Landmark Books (series)

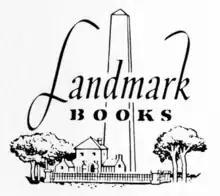
Logo for the Landmark Books series

Landmark Books was a children's book series published by Random House from 1950 to 1970, featuring stories of significant people and events in American history written by popular authors at the time. The series expanded in 1953 to include world history as a sub-series called World Landmark Books, and a second sub-series of larger-format books illustrated with color artwork or black and white photographs was introduced in the 1960s as Landmark Giant, which would continue releasing new titles beyond the end of the main series until 1974. Select titles from the American and World series were reissued in paperback from the 1980s to the early 2000s.